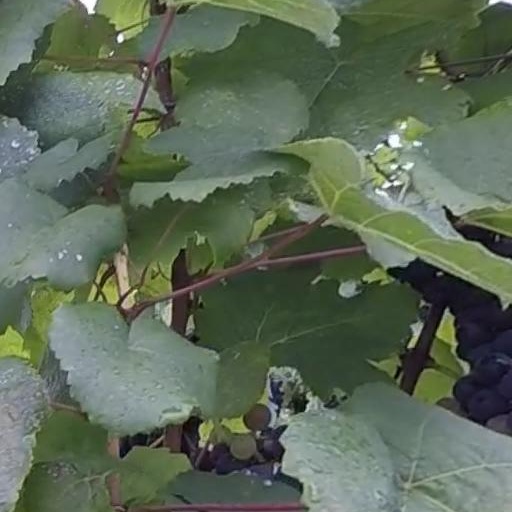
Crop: grape